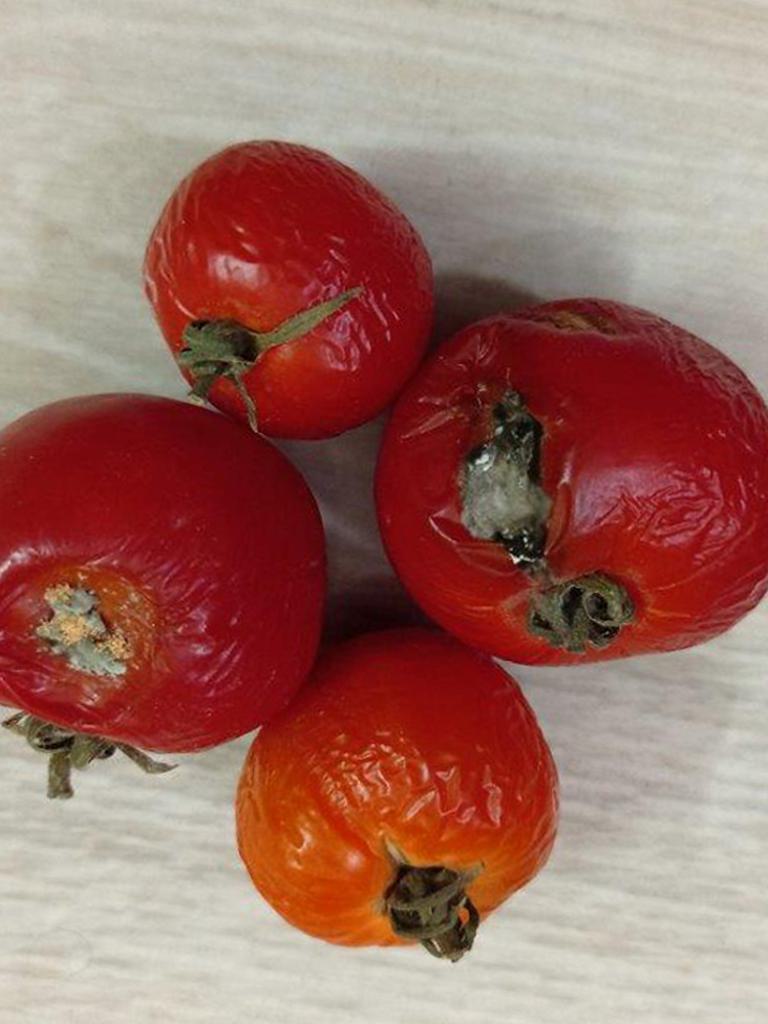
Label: Rotten